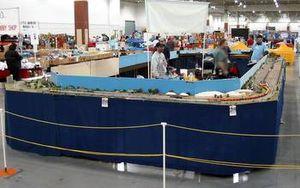
Le modélisme ferroviaire est une activité de modélisme concernant les trains et le monde ferroviaire, et tout particulièrement leur reproduction suivant une échelle et un thème définis, ainsi que leur exploitation.